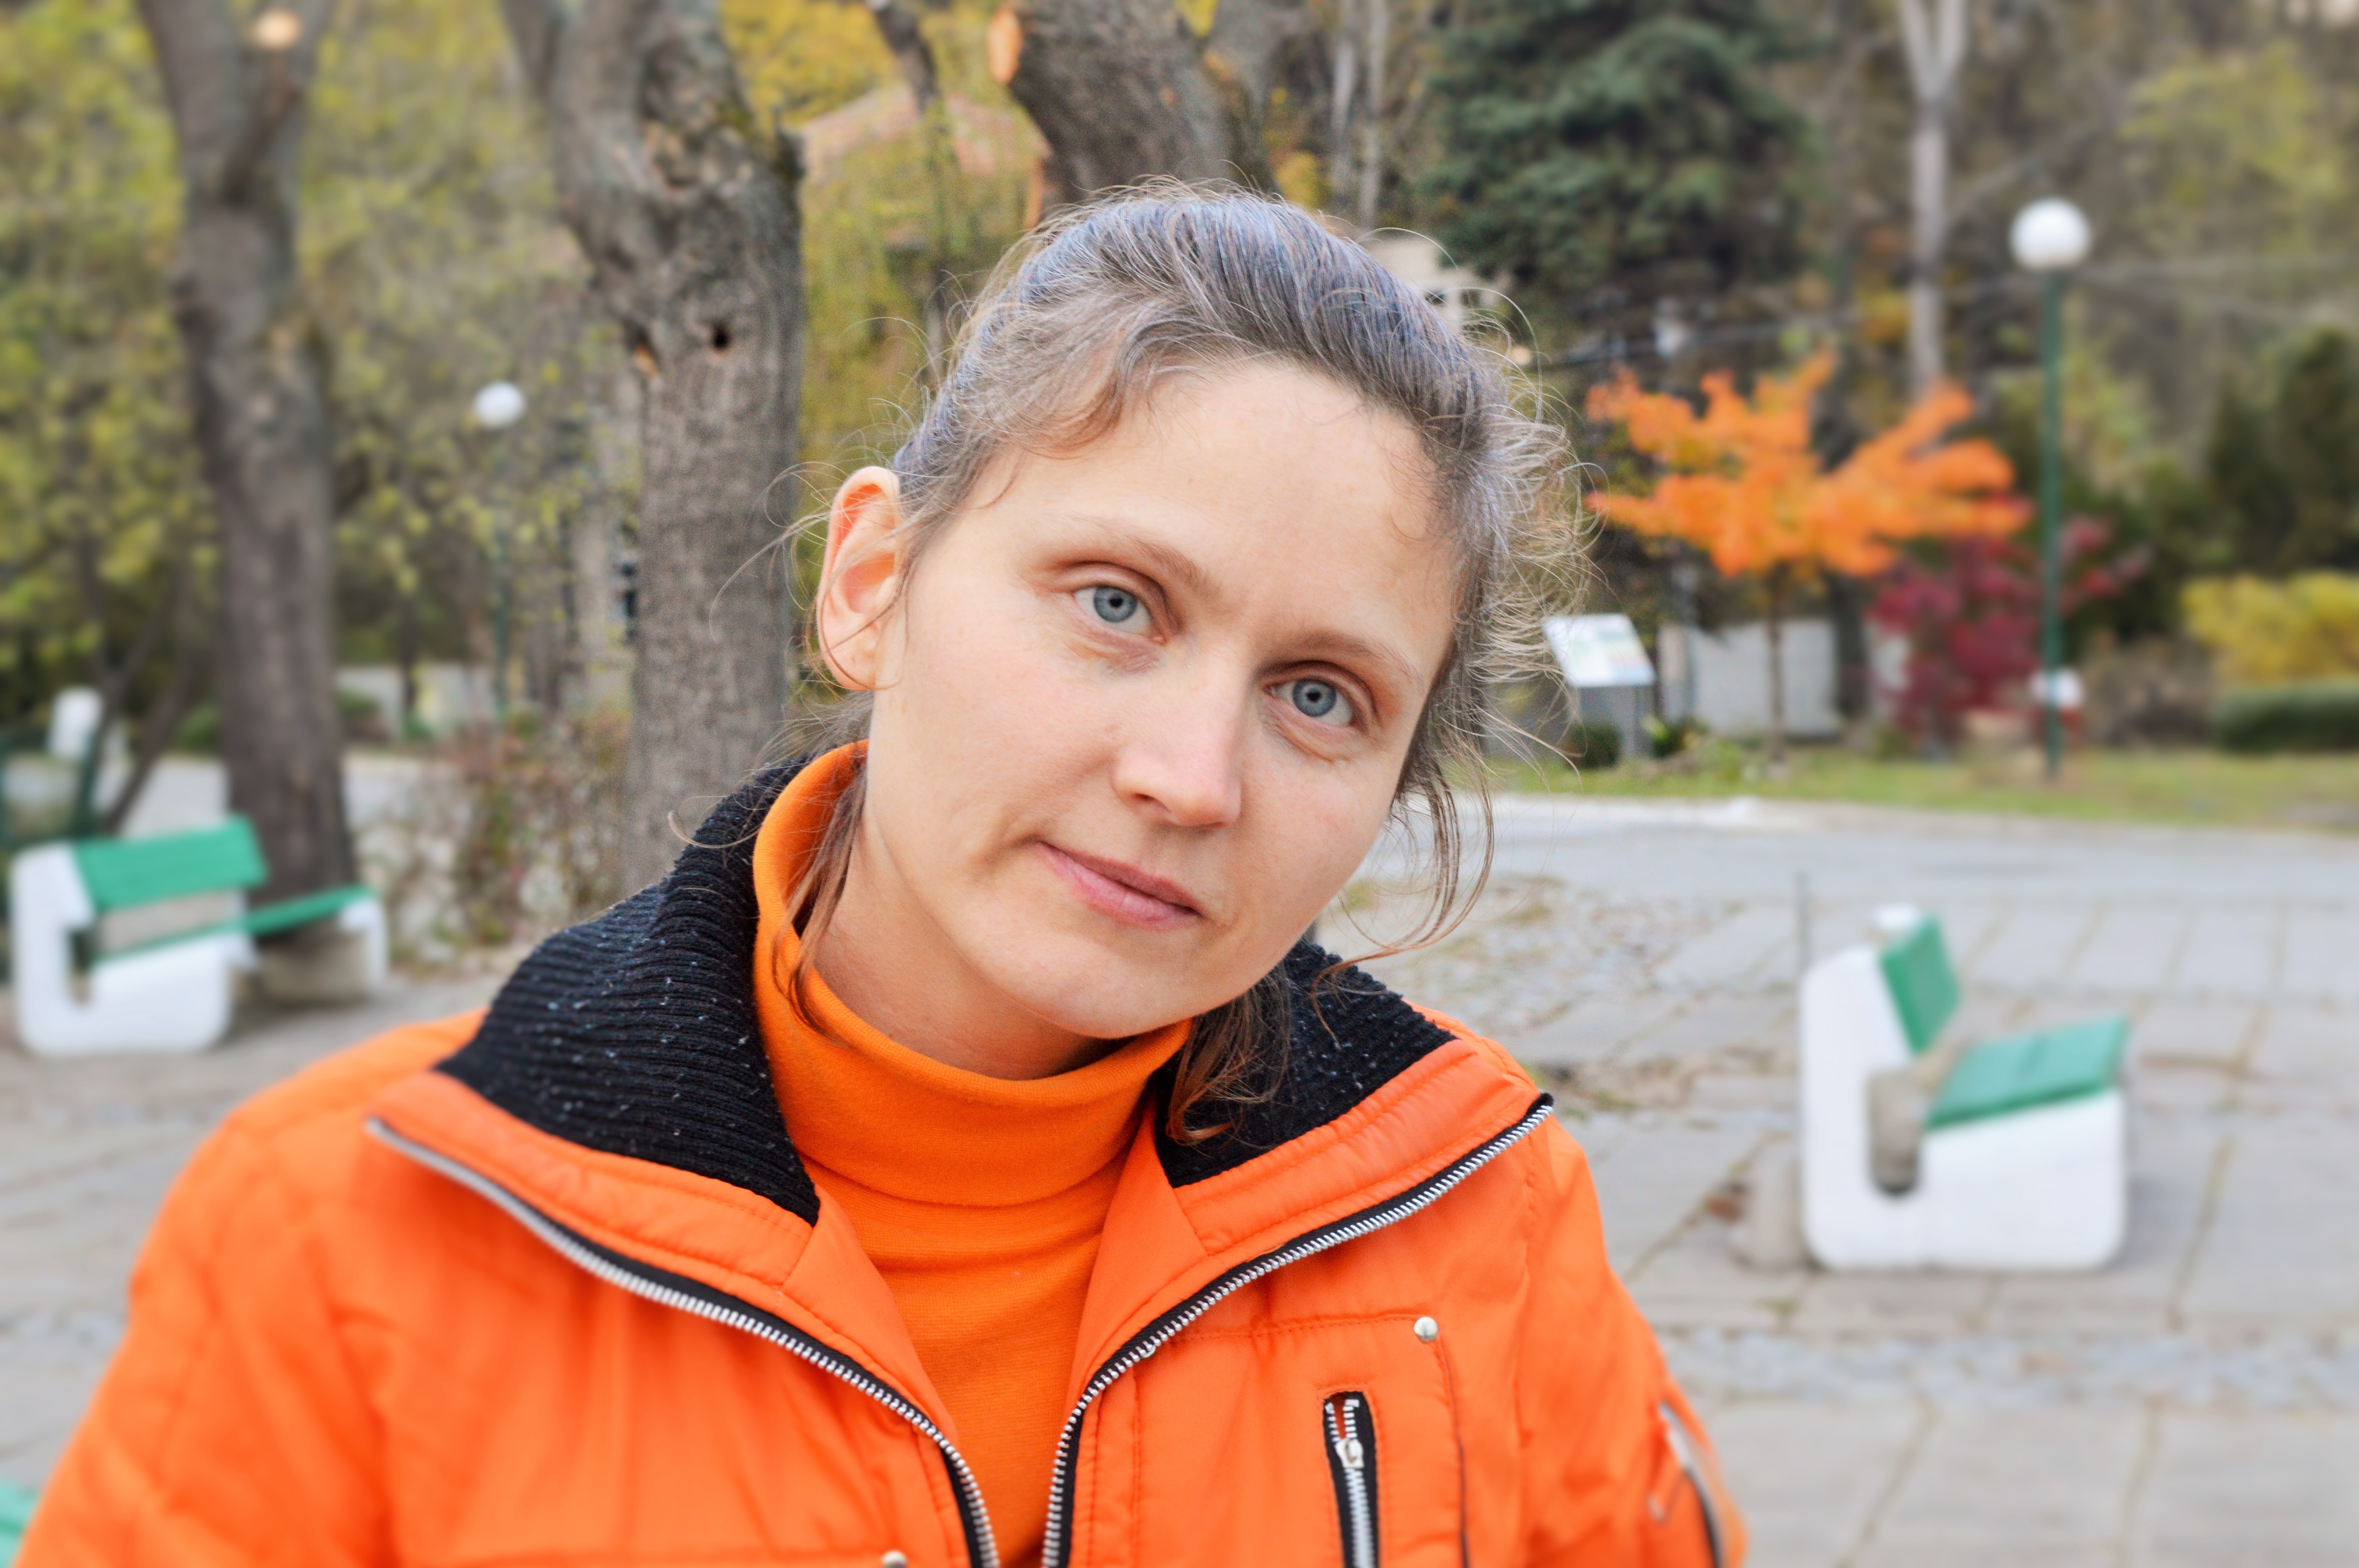
person, people, woman, portrait, spring, child, facial expression, smile, senior citizen, family, toddler, day, emotion, blue eyes, portrait photography